Philippopolis (Thrace)

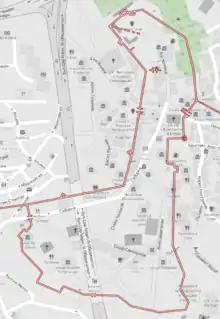
Hellenistic wall circuit

The earliest signs of habitation on the territory of Philippopolis date as far back as the 6th millennium BC when the first settlements were established. Archaeologists have discovered fine pottery and objects of everyday life on Nebet Tepe from as early as the Chalcolithic, showing that at the end of the 4th millennium BC, there already was an established settlement there. Thracian necropolises dating back to the 2nd-3rd millennium BC have been discovered, while the Thracian town Eumolpias was established between the 2nd and the 1st millennium BC.